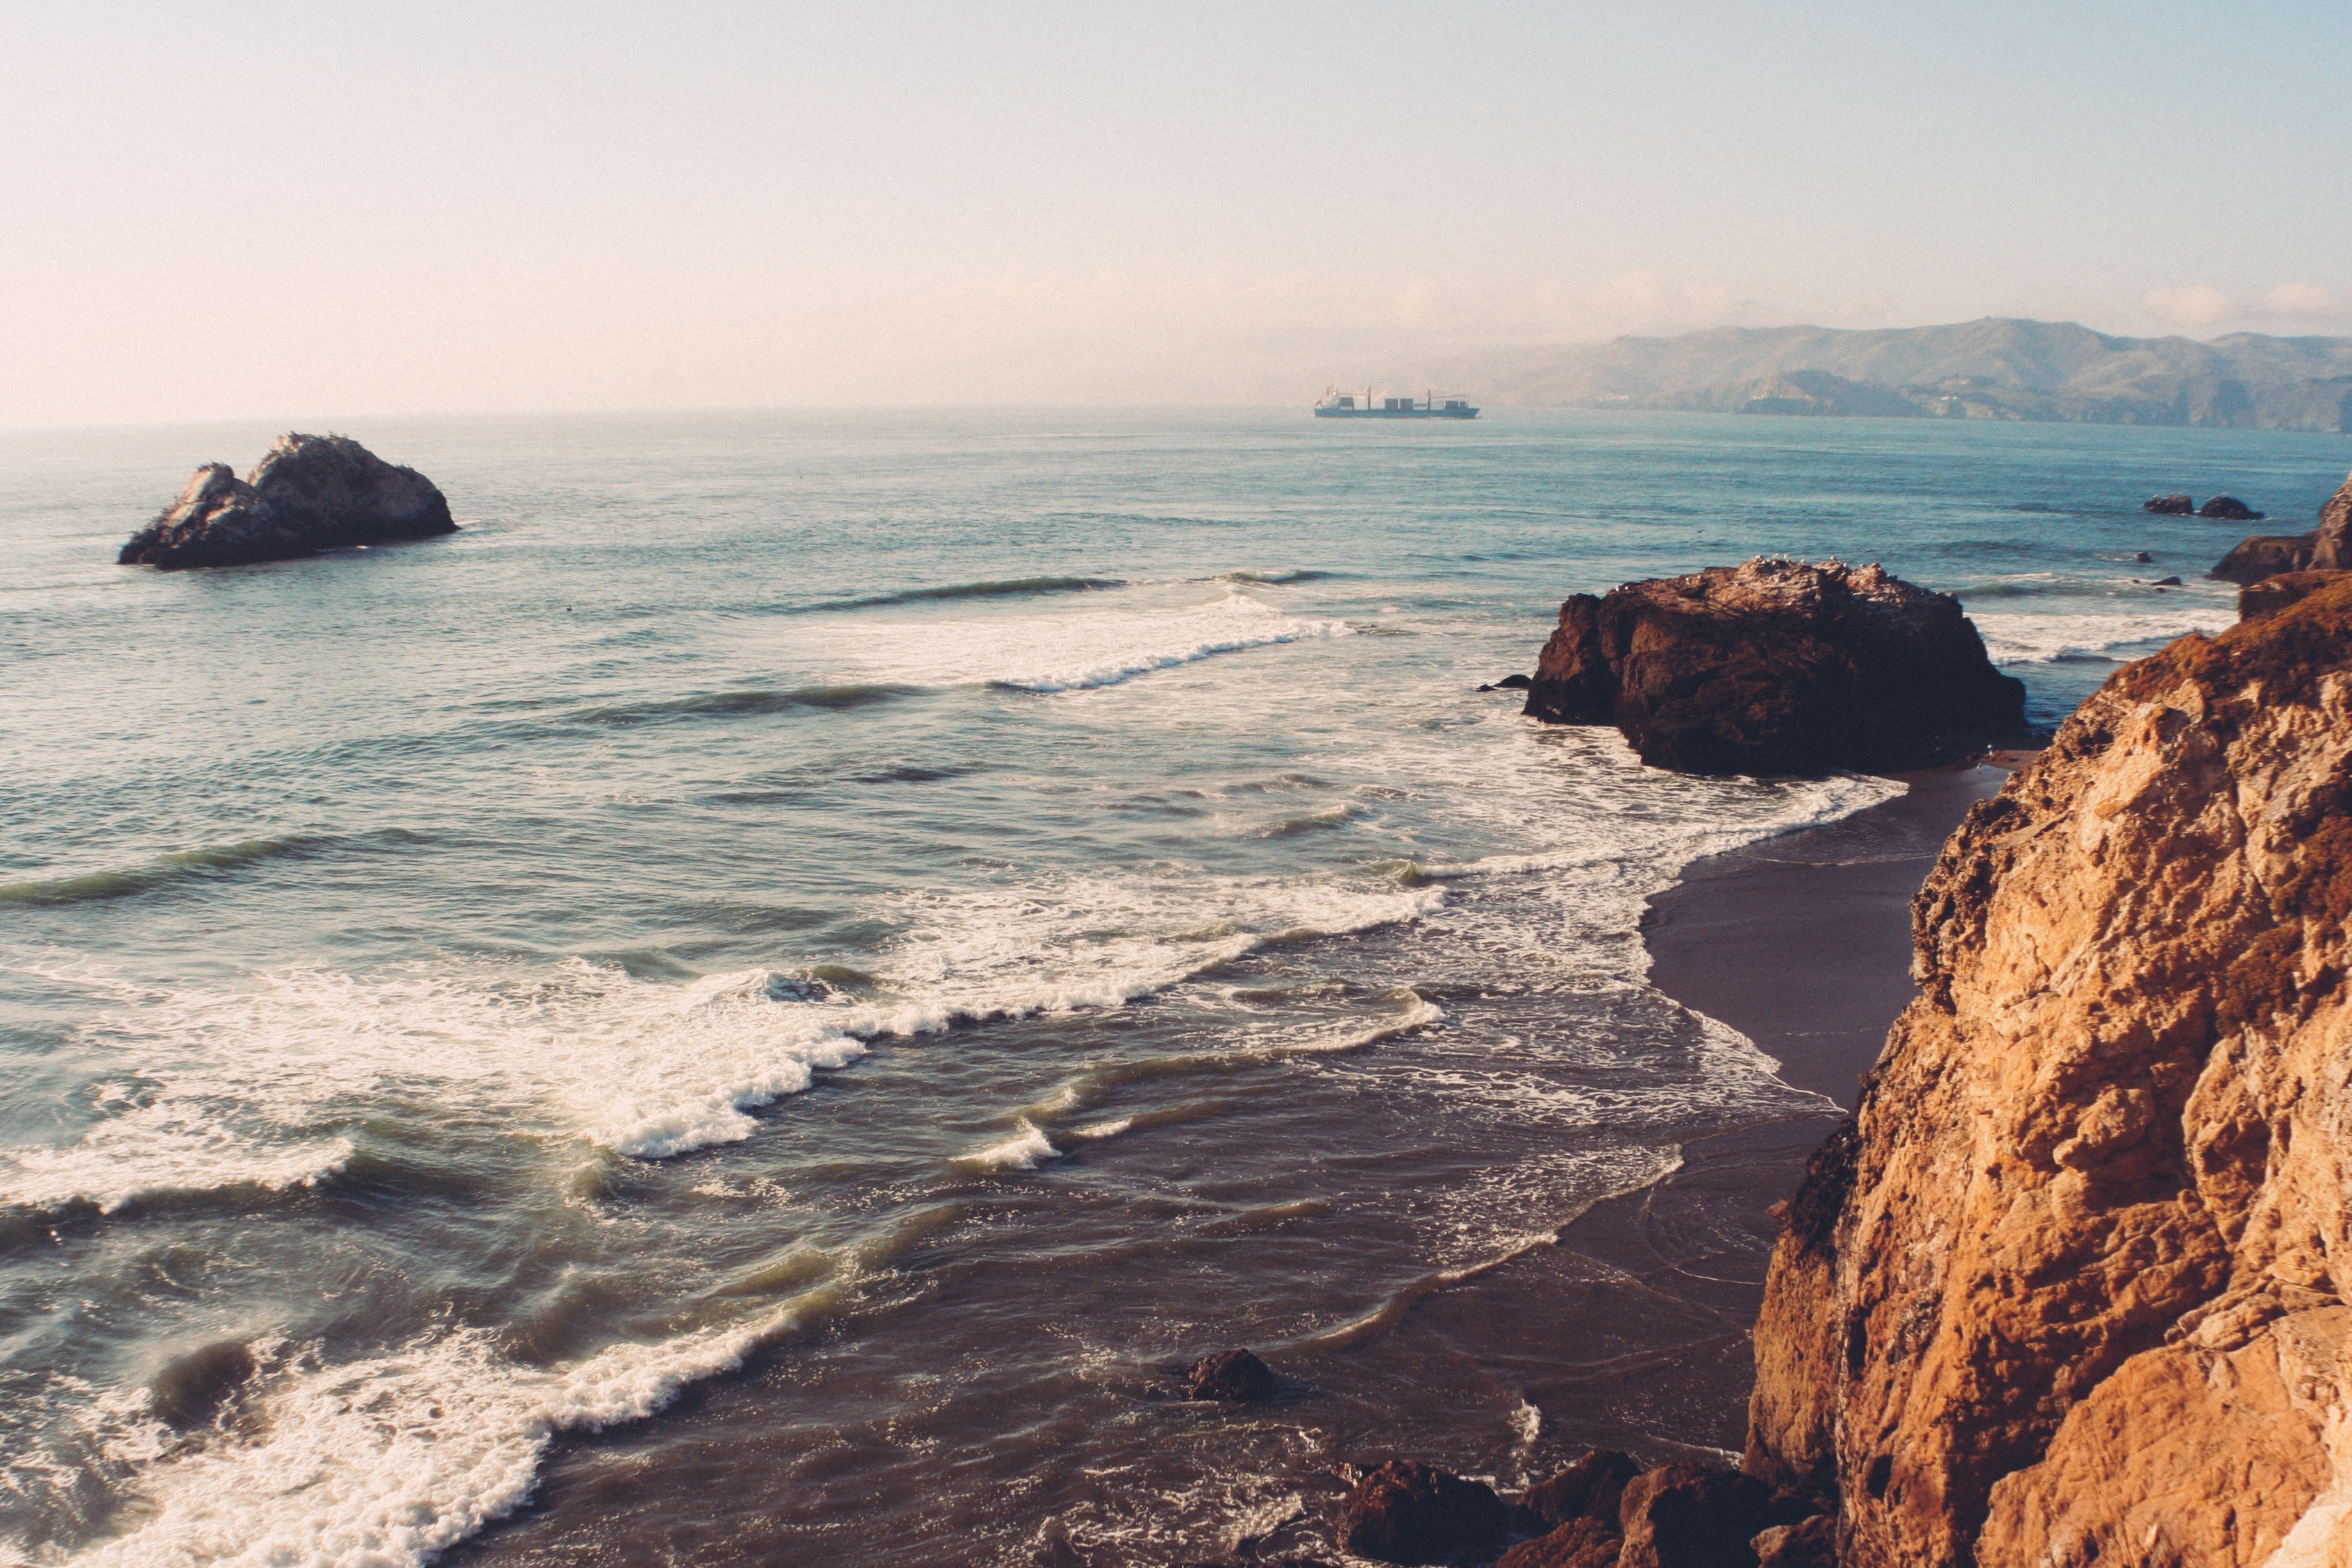
beach, sea, coast, rock, ocean, horizon, shore, wave, coastline, cliff, cove, tower, seascape, bay, terrain, body of water, cape, wind wave